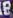
Number: 8